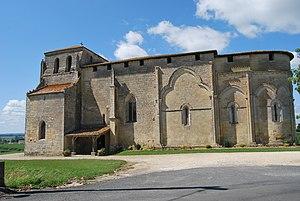
Église Saint-Pierre de Pujols
Pujols est une commune du Sud-Ouest de la France, située dans le département de la Gironde, en région Nouvelle-Aquitaine.